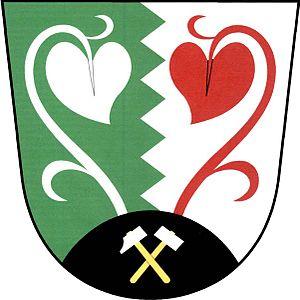
Pila est une commune du district et de la région de Karlovy Vary, en République tchèque. Sa population s'élevait à 533 habitants en 2018.